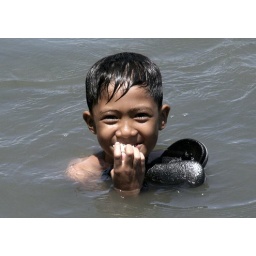
spotted him cleaning his fruits in the sea by his boat, i ask what hes doin he said i live in the boat.